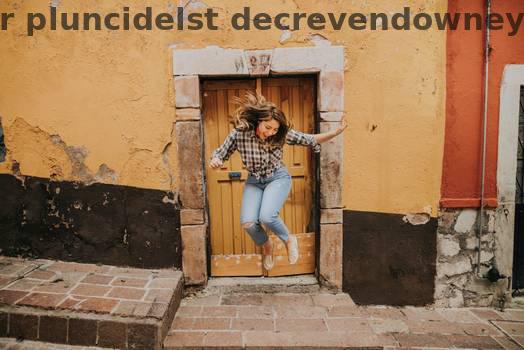
Label: Watermark